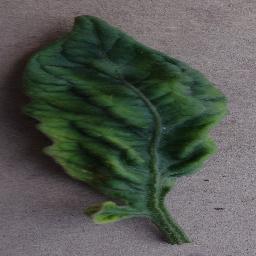
Label: Tomato___Tomato_Yellow_Leaf_Curl_Virus